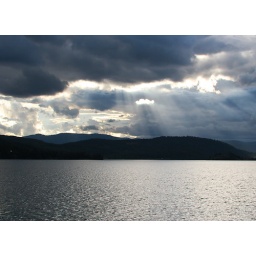
Coming home, just had to get these clouds over the lake